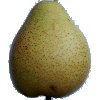
Label: Pear Forelle 1